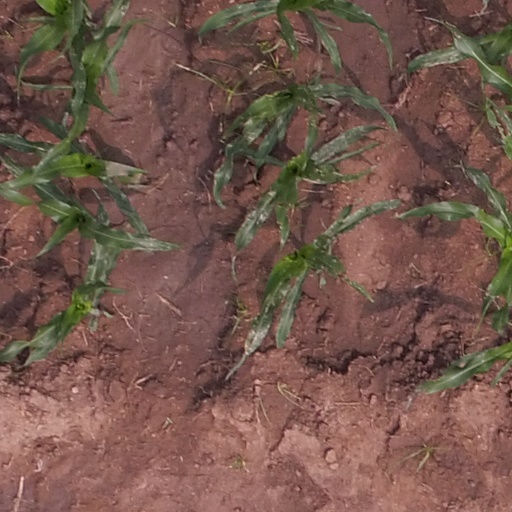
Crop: maize; corn